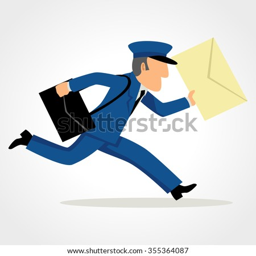
simple cartoon of a postman running delivering mail .